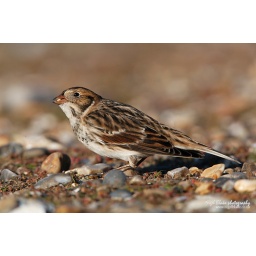
Lapland Longspur or Lapland Bunting, Calcarius lapponicus winter plumage bird feeding on Salthouse beach in Norfolk _E2D4243